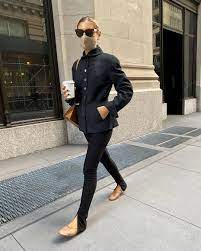
Label: Ballet Flat